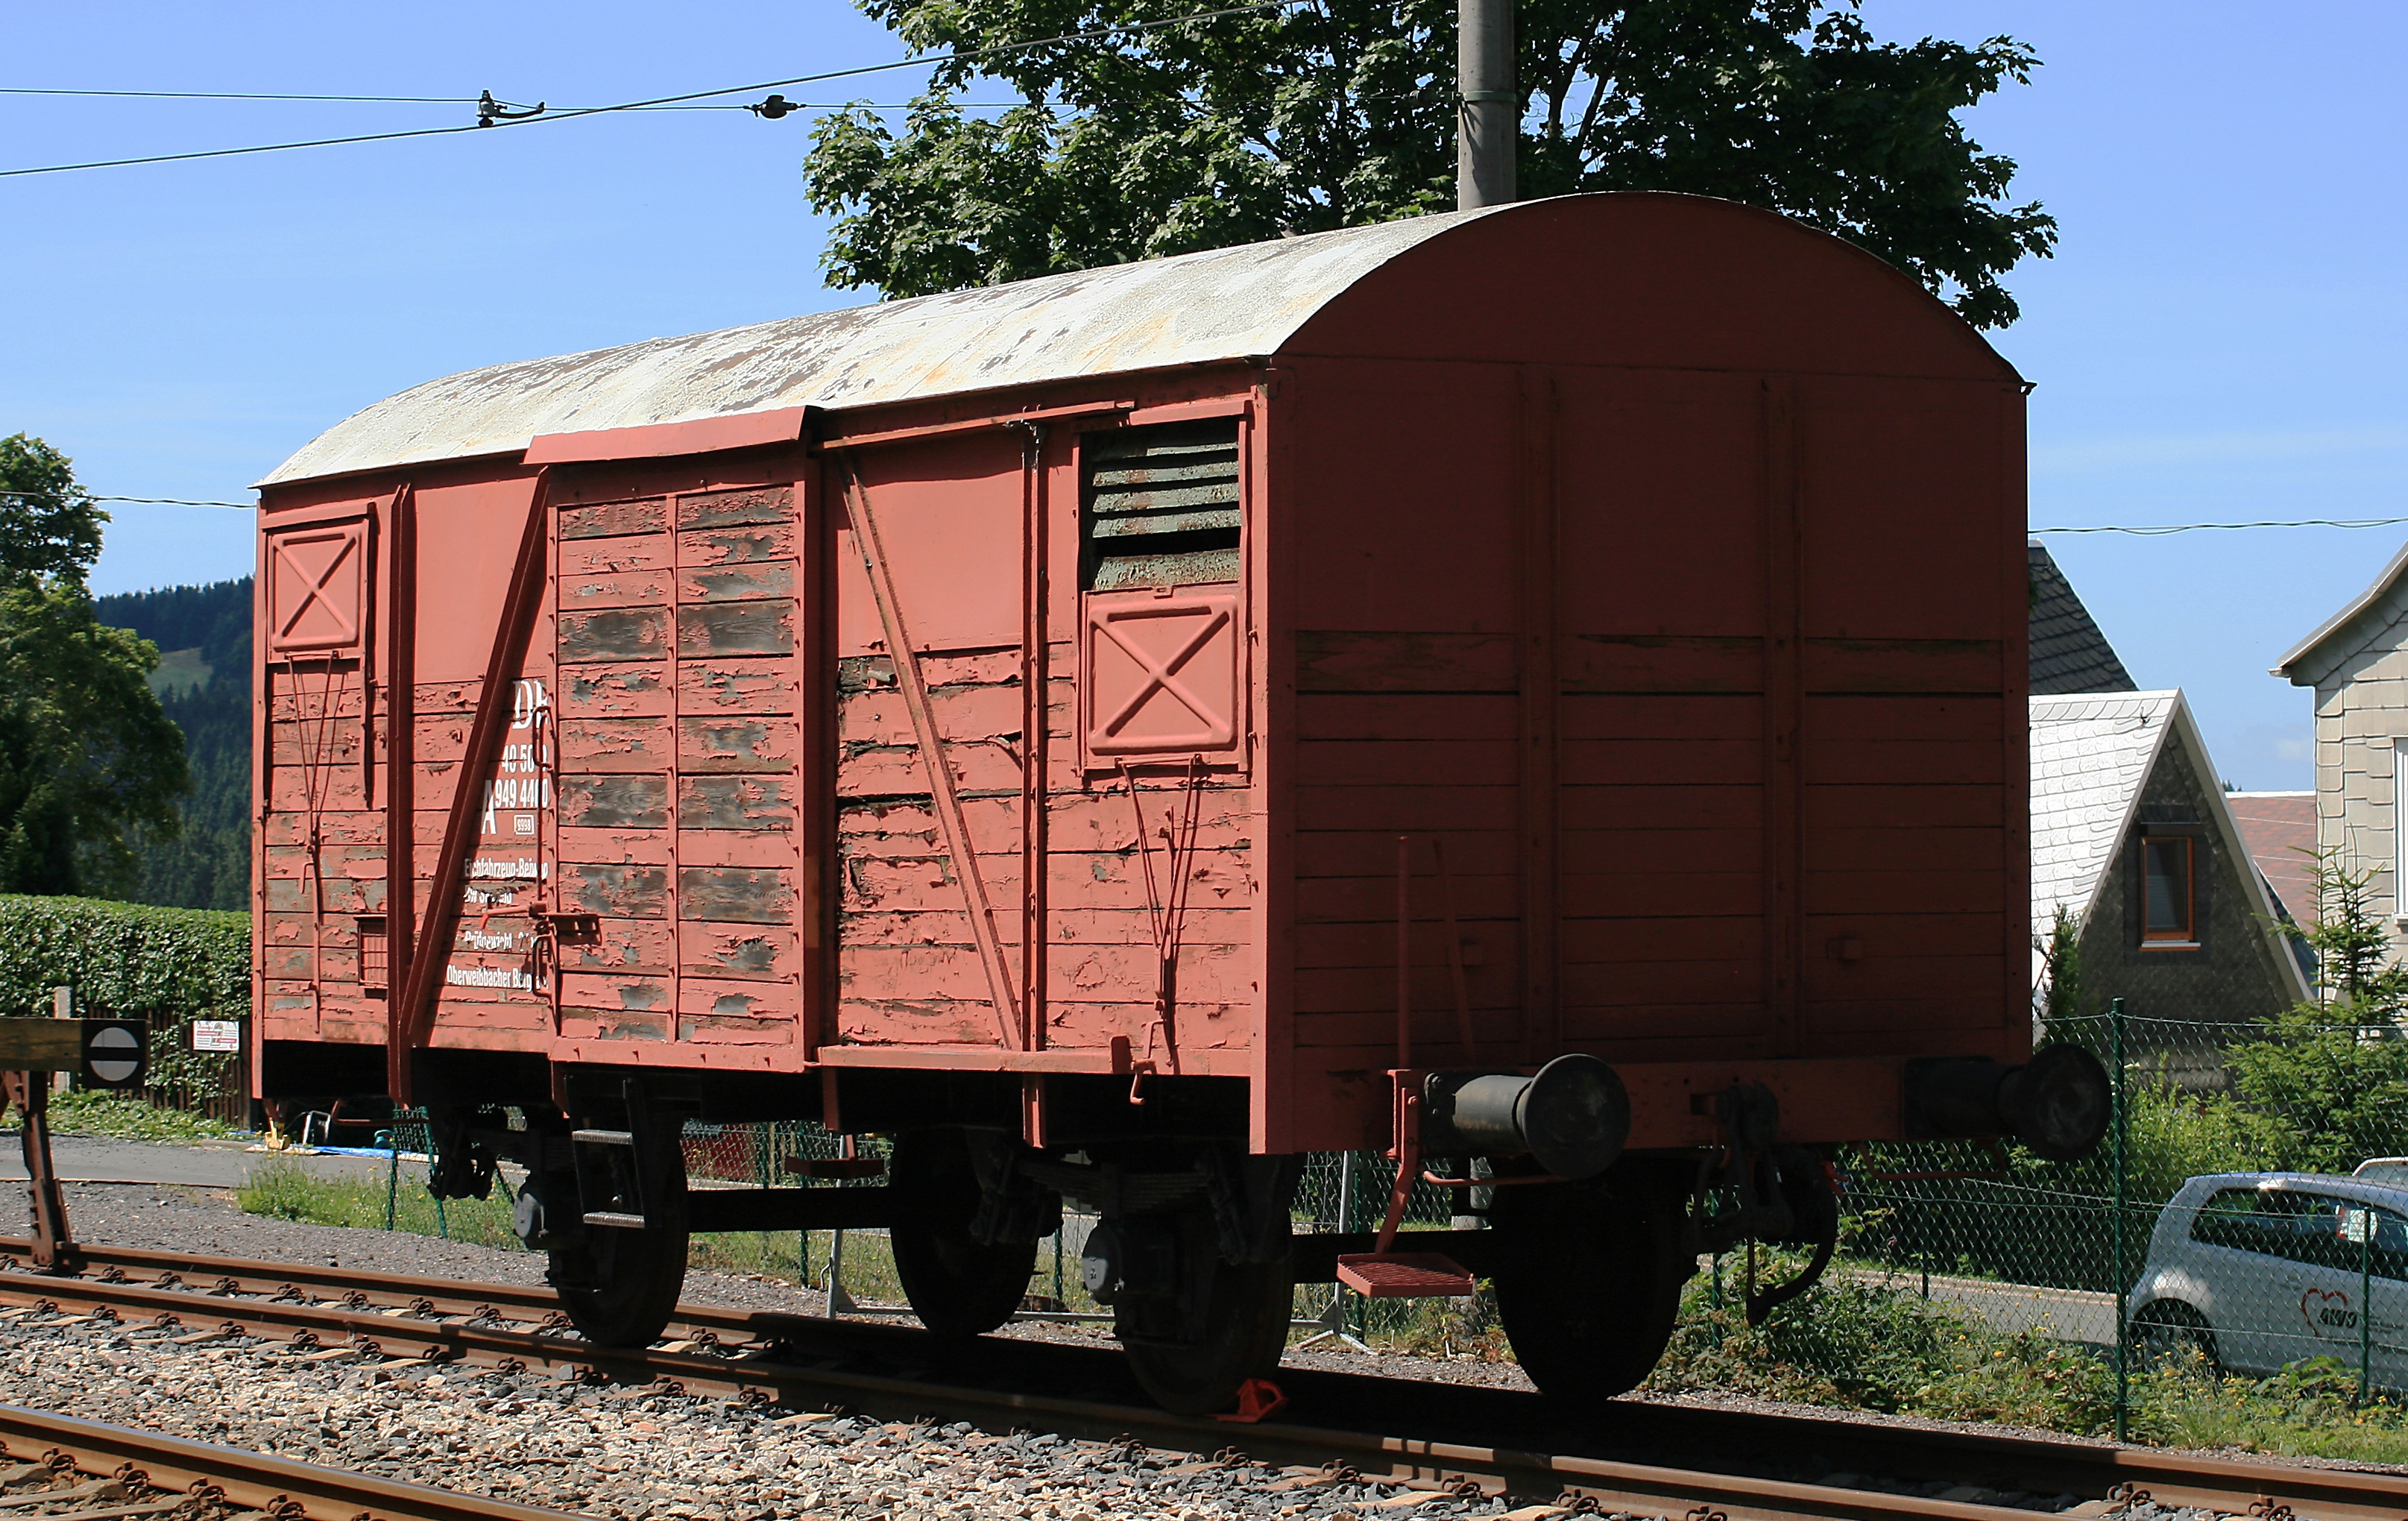
track, railway, wagon, old, train, transport, red, vehicle, locomotive, rail transport, goods wagons, land vehicle, freight car, red wagon, rolling stock, railroad car, passenger car